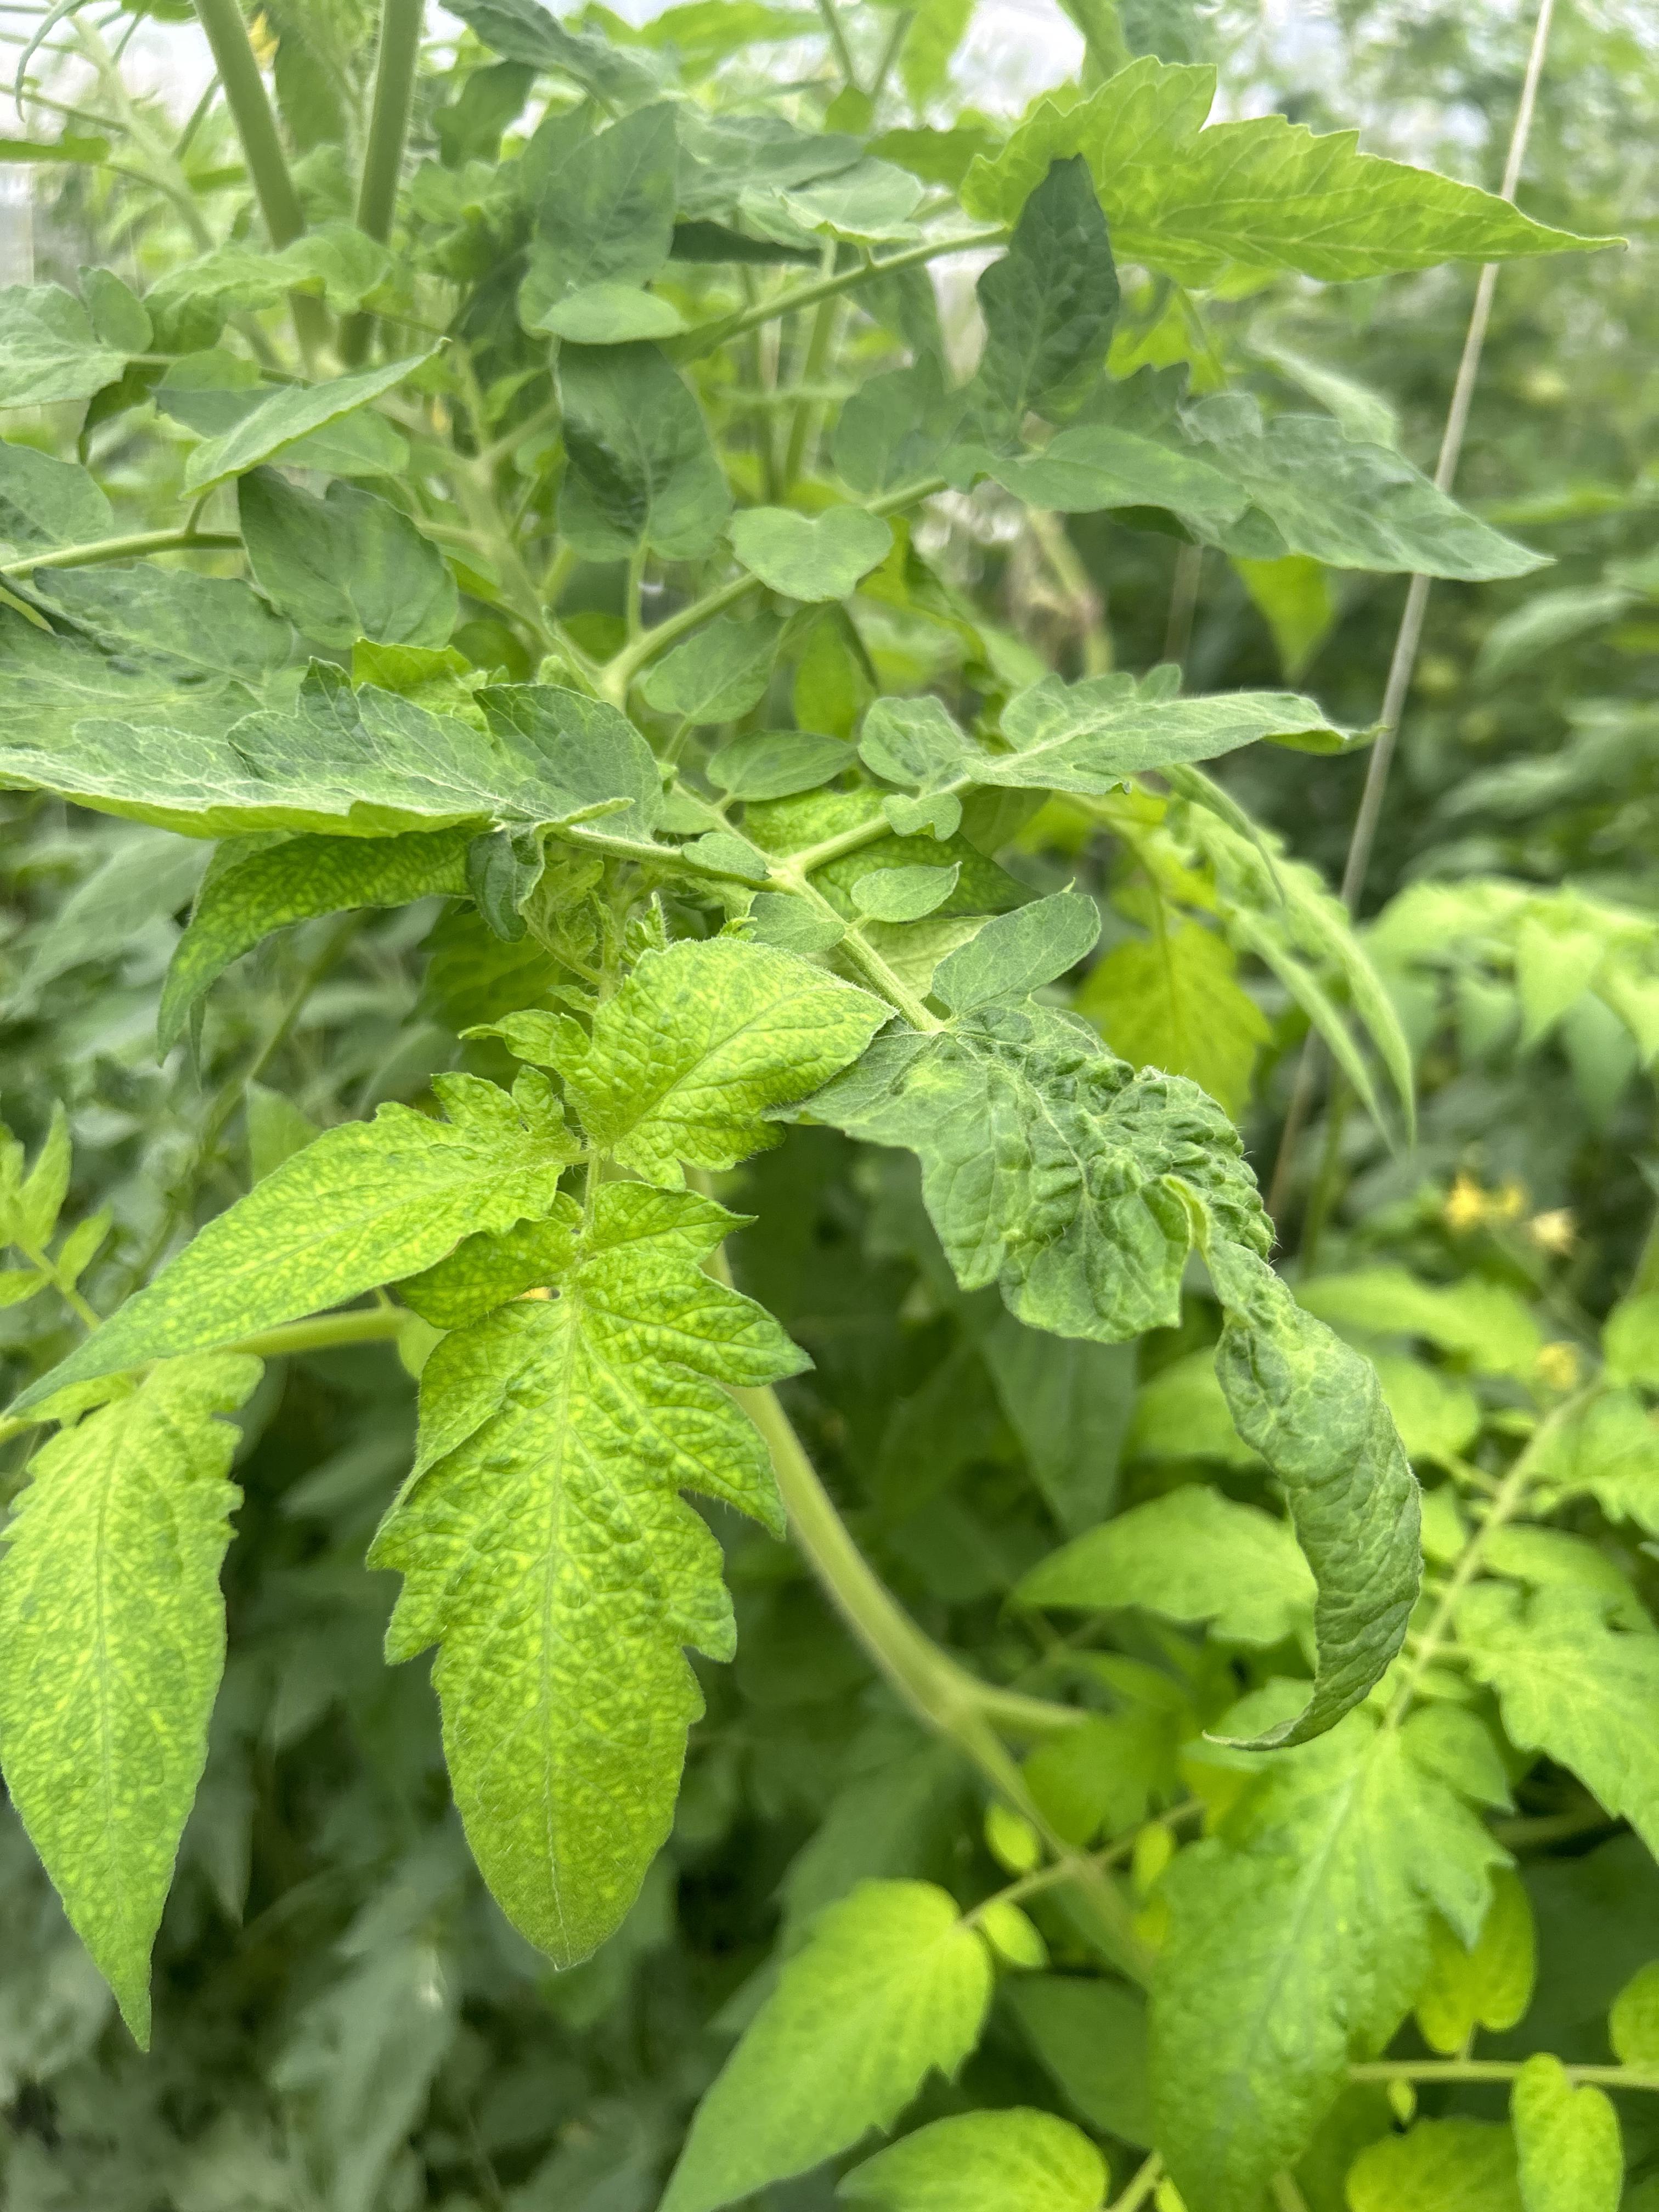
Disease: Viral